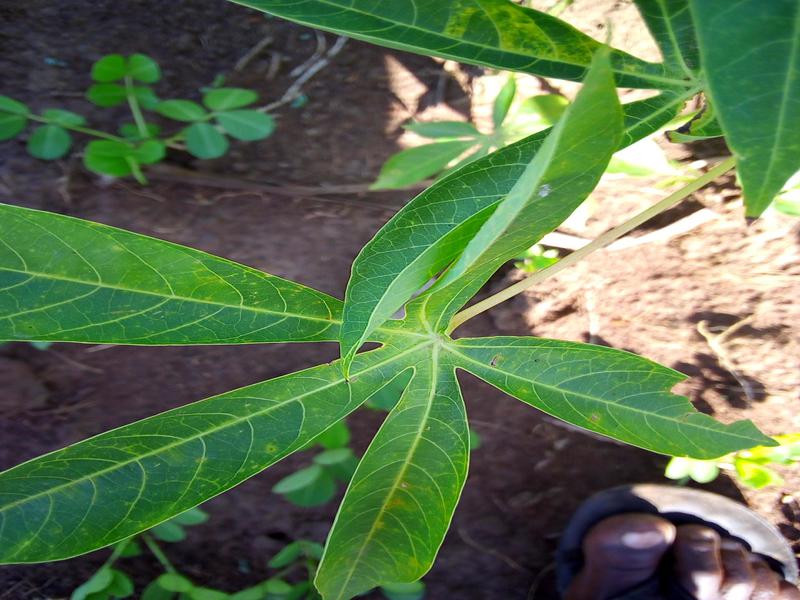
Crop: cassava
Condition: brown_streak_disease